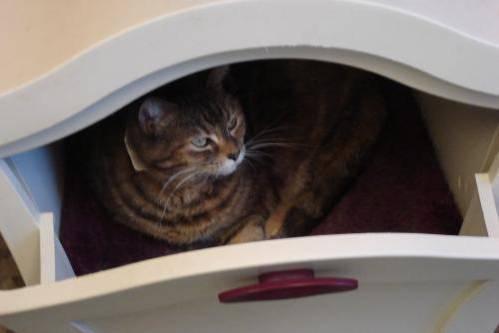
cat